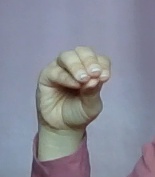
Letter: ha